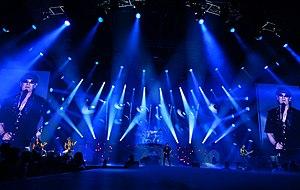
Scorpions au Liberté à Rennes en juin 2018.
Scorpions est un groupe de hard rock allemand, originaire d'Hanovre. Leur premier album voit le jour en 1972. Le groupe connaît un prestige planétaire – surtout à partir des années 1980 – grâce à des titres hard rock tels que No One Like You en 1982 ou Rock You Like a Hurricane en 1984 et des ballades à l'instar de Still Loving You ou Wind of Change et Send Me an Angel en 1990, des chansons à grand succès commercial. Le déclin médiatique venu à partir des années 1990, les protagonistes se sont tournés vers de nouvelles expériences, avec notamment l'album Moment of Glory, Acoustica mais reviennent à leurs recettes traditionnelles en 2010 avec l'album Sting in the Tail.